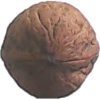
Label: Walnut 1